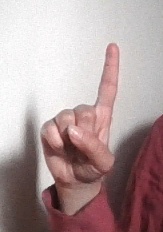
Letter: bb